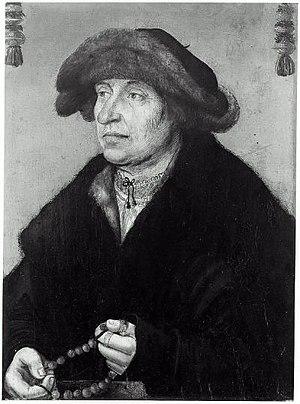
Hans Wertinger ou Hans von Wertinger, dit Schwabmaler est un peintre bavarois né vers 1465-1470 mort à Landshut en 1533. Sa caractéristique est l'emploi dans le haut de ses œuvres d'une guirlande décorative de trois types différents.